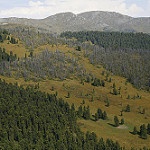
Label: mountain